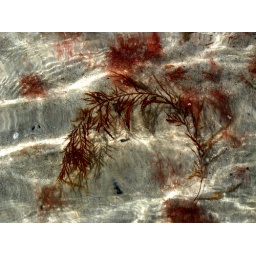
sea weed in water on beach muckross kilcar co donegal 11/7/10